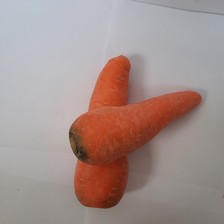
Label: others